Barbarian: The Ultimate Warrior

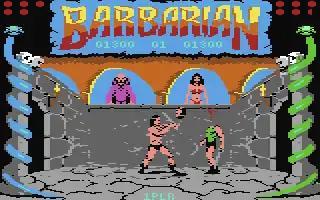
"Barbarian" features gory combat for the sake of rescuing a bikini-wearing princess. The titular barbarian (centre) decapitates his opponent in the single-player story mode. Player scores are tracked in the banner at the top of the screen.

"Barbarian: The Ultimate Warrior" is a fighting game that supports one or two players. Players assume the roles of sword-wielding barbarians, who battle in locales such as a forest glade and a "fighting pit". The game's head-to-head mode lets a player fight against another or the computer in time-limited matches. The game also features a single-player story mode, which comprises a series of plot-connected challenges.